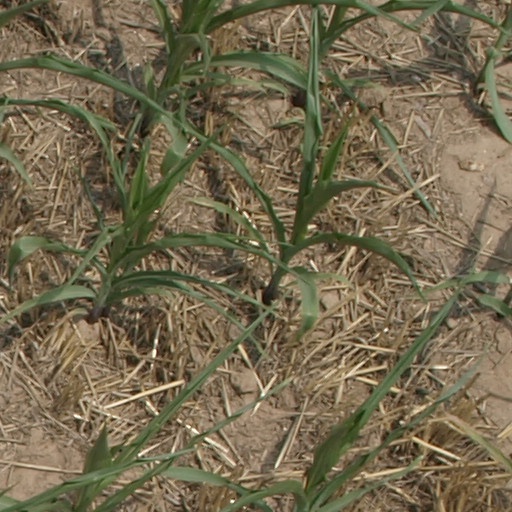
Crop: maize; corn